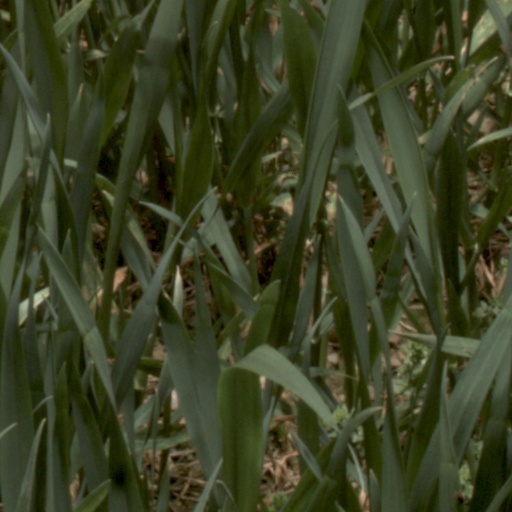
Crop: wheat